Wilhelm Heinrich Funk

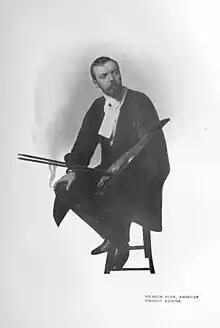
Self-portrait in "The Craftsman", May 1909

Funk was born Hanover, Germany, on 14 January 1866. He was educated in the state schools of his native land, and came to the United States of America after his father's death in 1885.